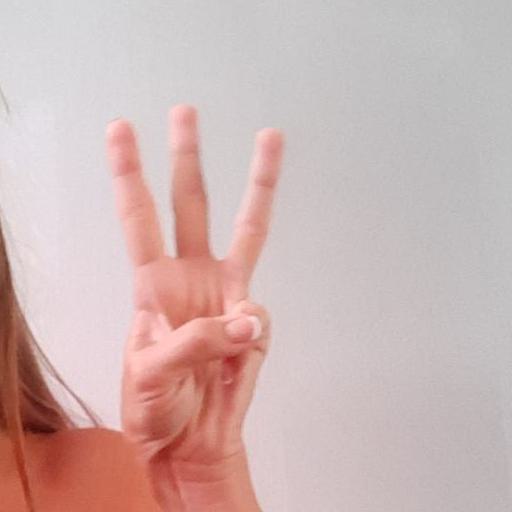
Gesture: three